Sardana Oyunskaya

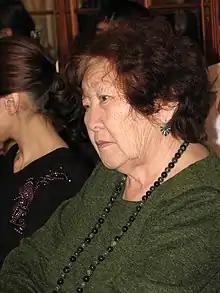
Sardana Platonovna Oyunskaya

Sardana Platonovna Oyunskaya (September 6, 1934 – July 13, 2007) was a Yakut folklorist, literary critic, and philologist.